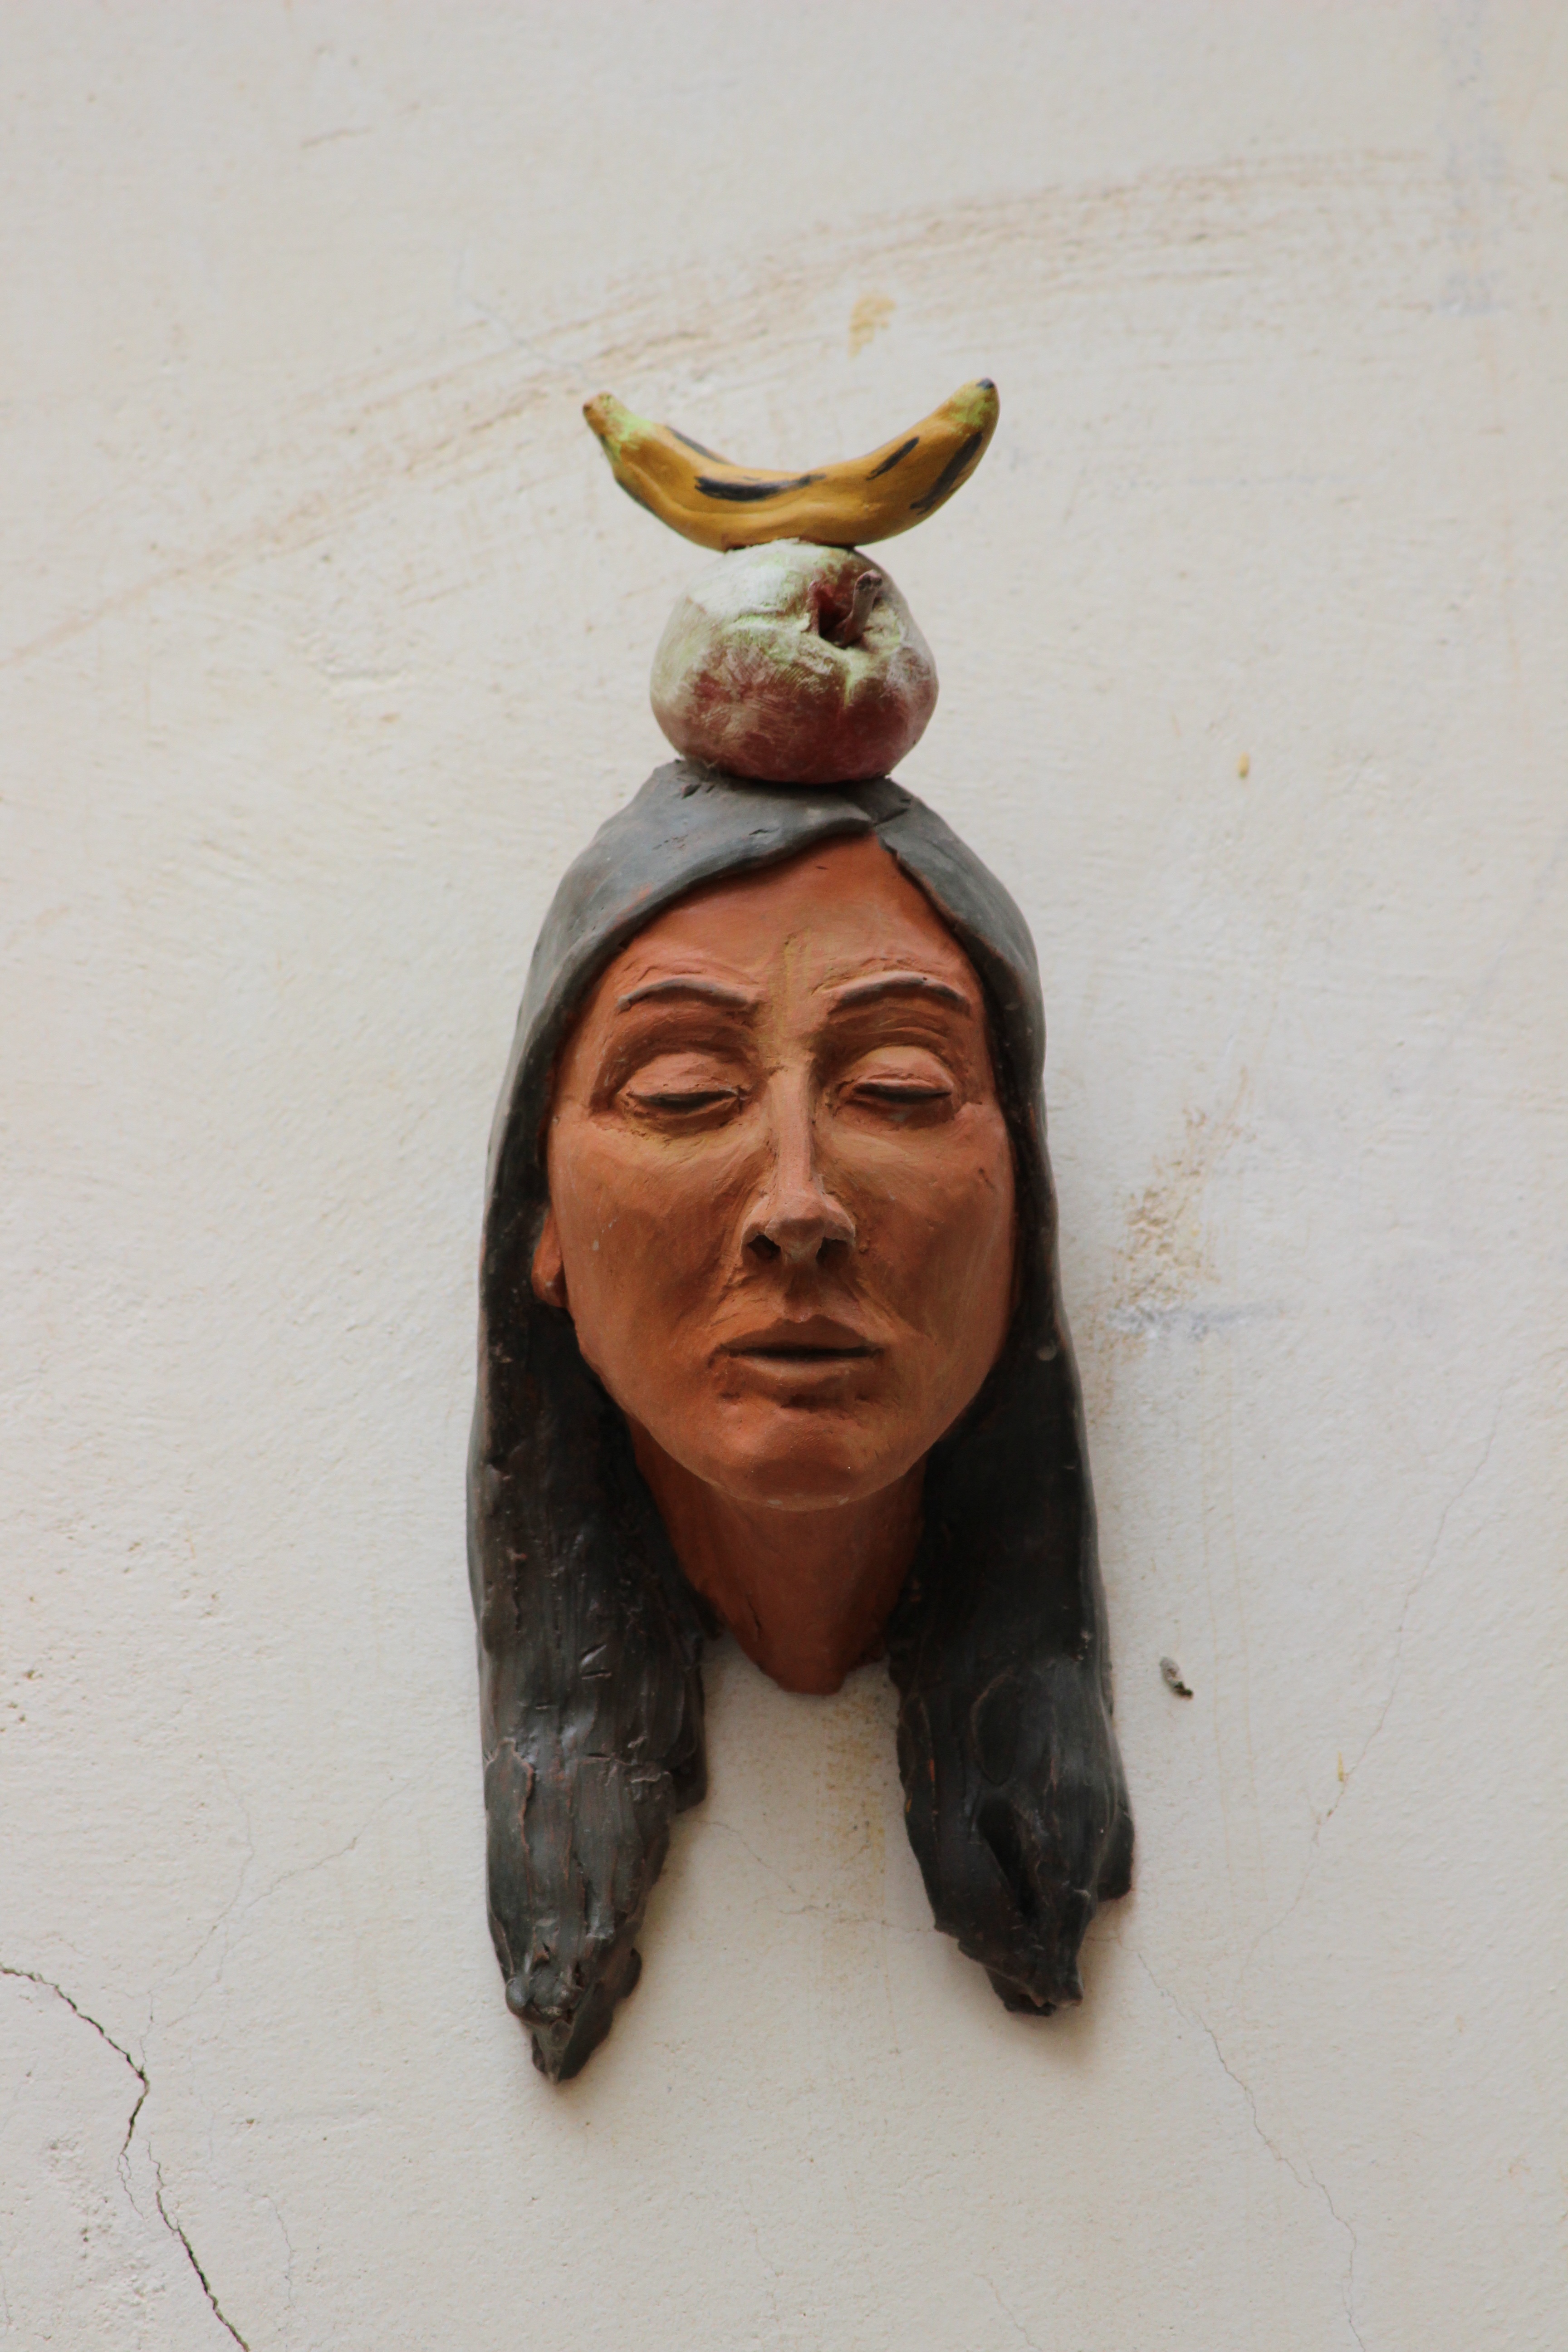
apple, fruit, wall, monument, statue, ceramic, banana, still life, sculpture, art, temple, head, bust, carving, indians, clay figure